Answer in natural language. Considering the relative positions, is brown square dresser (marked B) to the left or right of Pillow (marked C)? Choose between the following options: left or right
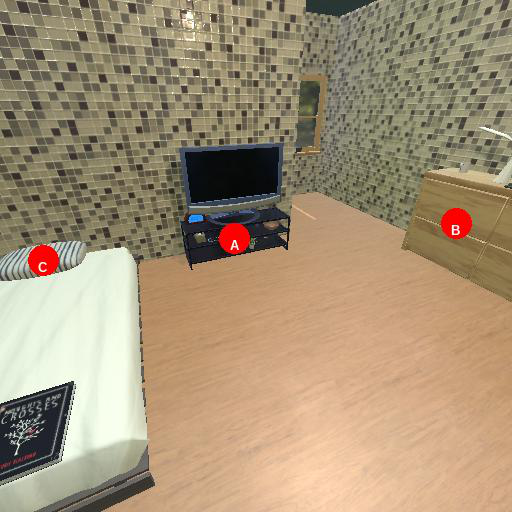
<answer>right</answer>